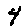
Label: 4